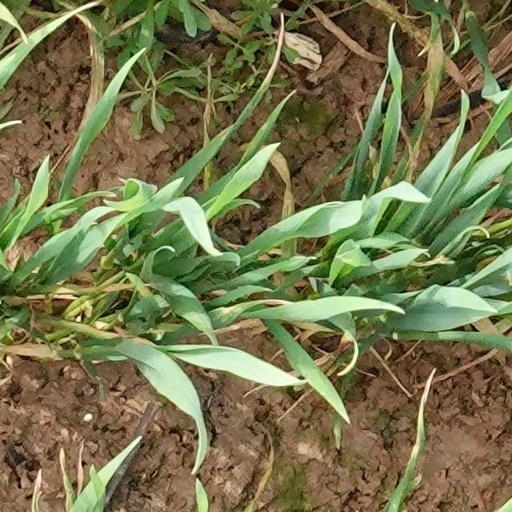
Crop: wheat